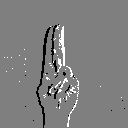
ASL letter: u